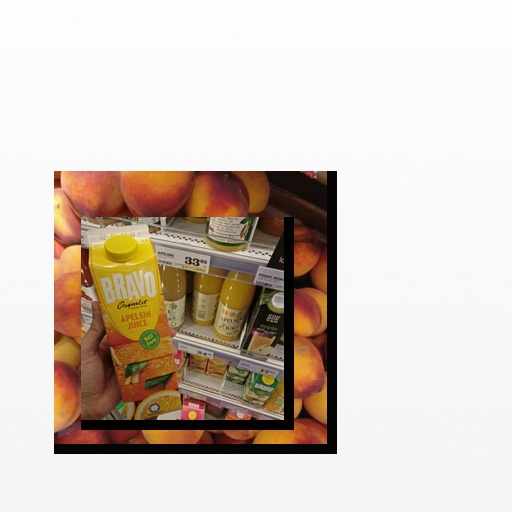
Food items: orange_juice, peach